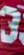
Number: 3